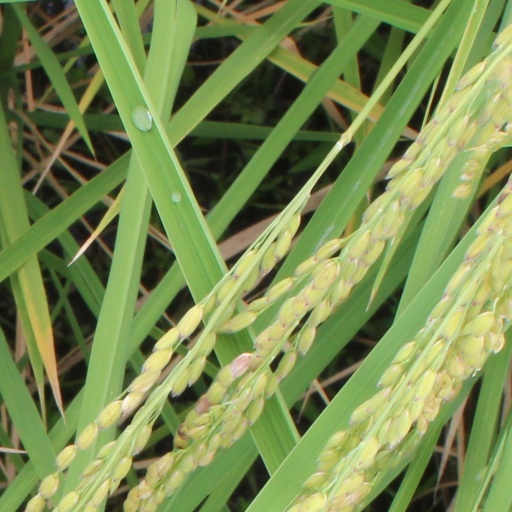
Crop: rice